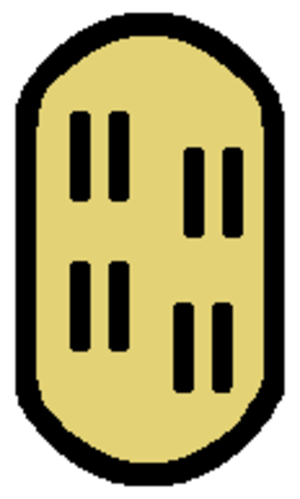
La cuisine aztèque, c'est-à-dire la préparation des aliments dans l'Empire aztèque avant les premiers contacts avec les Européens en 1519, se caractérisait par l'utilisation du maïs comme aliment de base principal présent à tous les repas, comme le blé en Europe ou le riz en Asie de l'Est, notamment sous la forme de tortillas, tamales, gruau ou atoles. La cuisson des grains de maïs dans des solutions alcalines, un processus appelé nixtamalisation, augmentait significativement la valeur nutritionnelle de cet aliment de base.